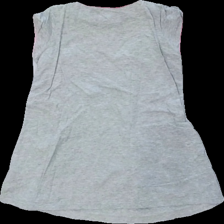
View: back
Type: Dress
Category: Children
Brand: Not in the list
Brand text on label: hello kitty
Colors: Pink, Grey, Black
Material: 100% cotton
Pattern: Logo print
Cut: Regular
Size: 104
Season: Summer
Damage location: middle center
Damage 2 location: middle right
Damage 3 location: bottom right
Price range: <50
Recommended usage: Reuse
Description: grå klänning med hello kitty på. lite urtvättad